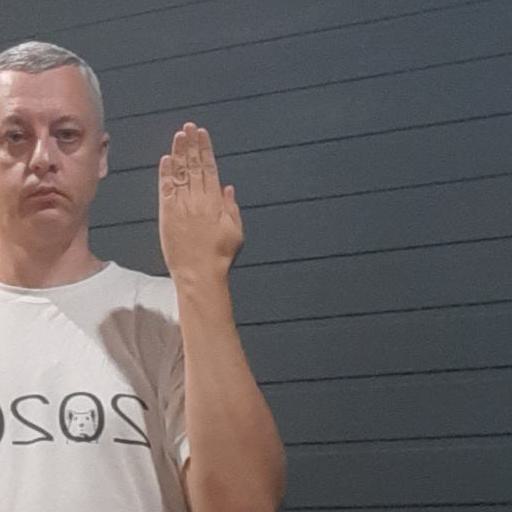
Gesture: stop_inverted